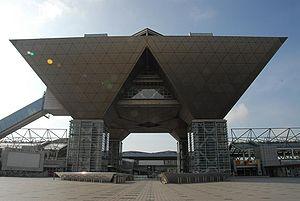
Tokyo Big Sight, aussi connu officiellement sous le nom de Tokyo International Exhibition Center, est un palais des congrès japonais ouvert en avril 1996. Situé à Odaiba, baie de Tokyo, le centre est l'une des plus grandes salles de congrès de la ville, et sa représentation la plus emblématique en est sa Tour de conférence.